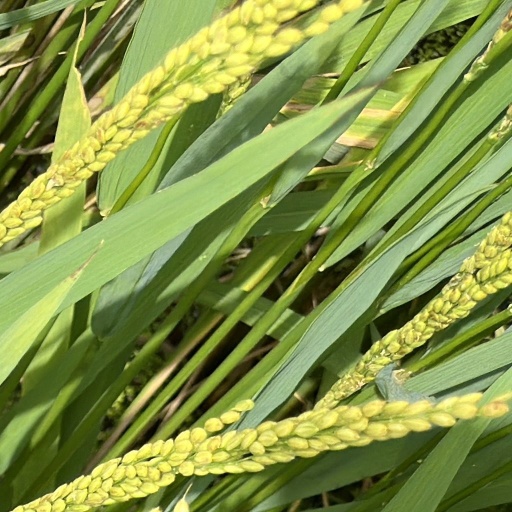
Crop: rice